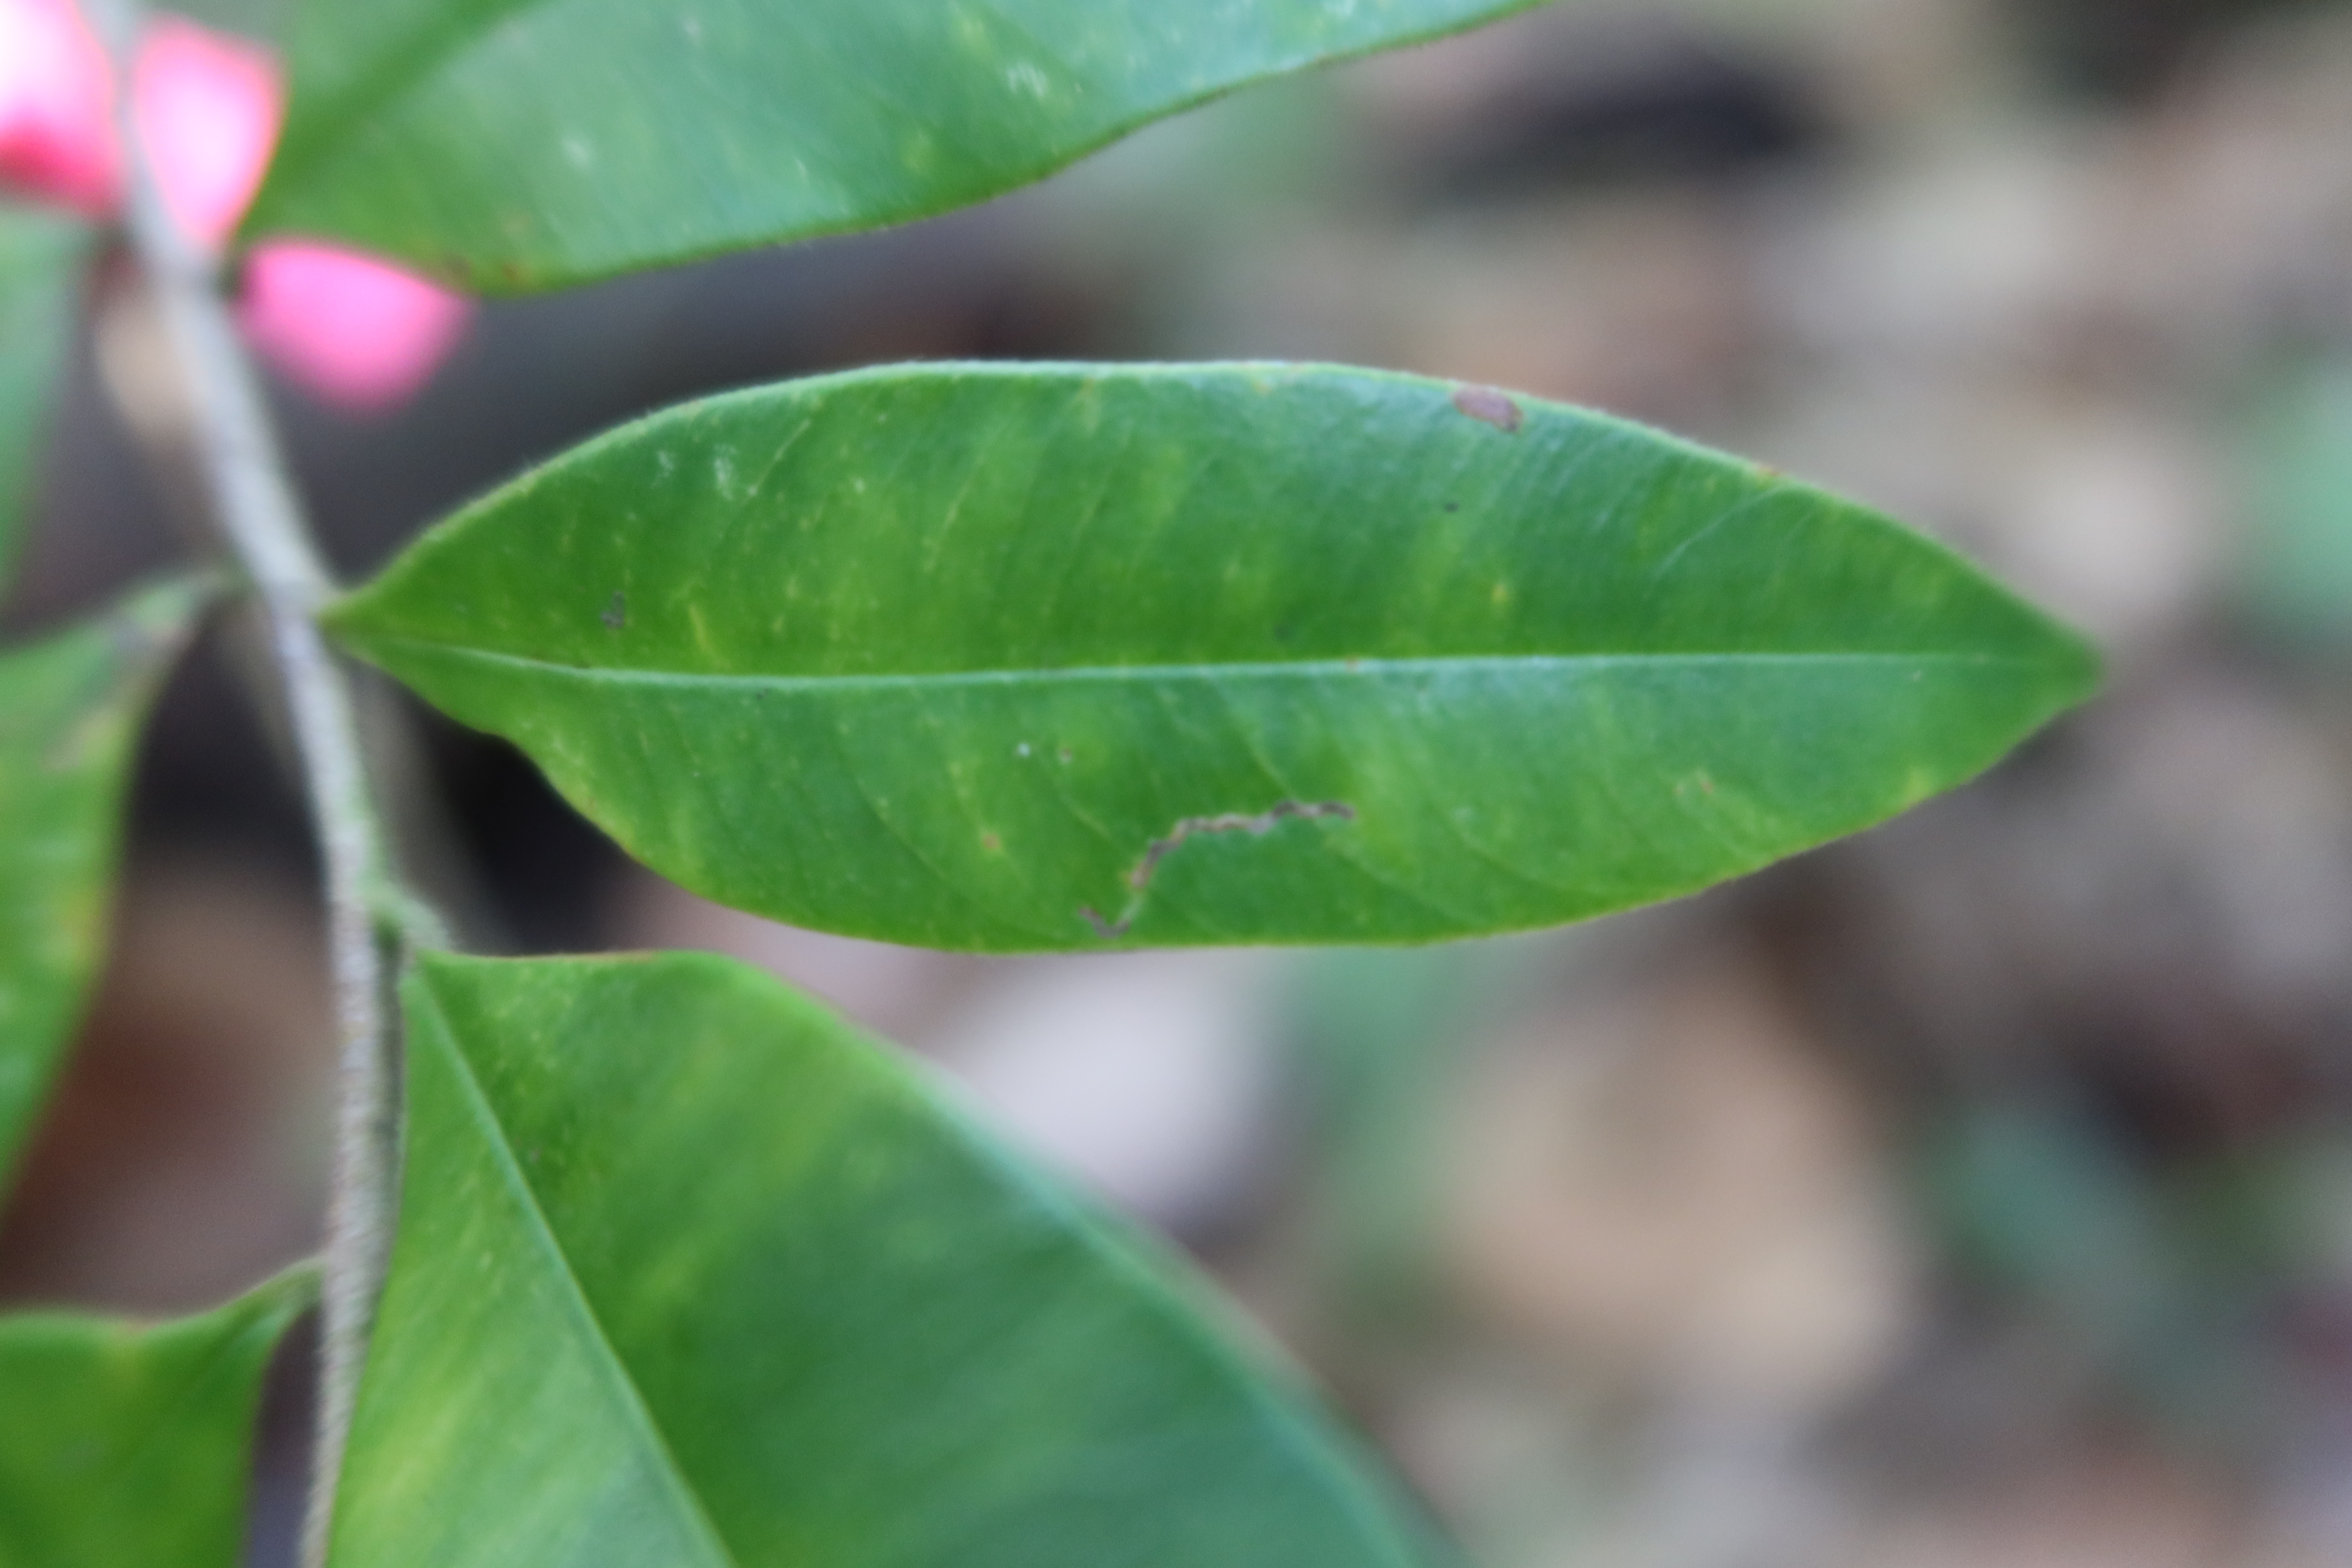
Label: Brown spots